Chunichi Theatre

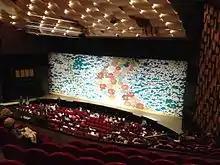
Interior of the Chunichi Theatre (2015)

The theatre was located inside the Chunichi Building. Performances such as kabuki and musicals were shown there.